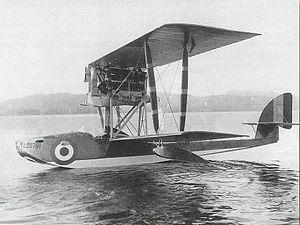
Le Macchi M.7 est un hydravion de chasse italien monoplace conçu par Alesandro Tonini et construit par Macchi. Une version modifiée, le M.7bis, remporta le Coupe Schneider de 1921.
Coupe Schneider